'Nosey Bob' Howard

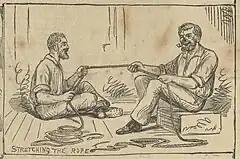
Howard and his assistant stretching the rope as part of the preparation for an execution (published in "The Bulletin", 31 January 1880).

The two condemned men were executed side-by-side at Darlinghurst Gaol on the morning of 20 January 1880, the hangings conducted by Howard and his assistant, Risby. After the white caps were drawn over their faces, Scott extended his hand to Rogan and said: "Good-bye Tom; we have made a sad mistake". After the bolt was drawn, Scott died "almost instantaneously", but "Rogan quivered for about four minutes", his mouth twitching convulsively. The death register from Darlinghurst Gaol records that Scott's death was as a result of a neck fracture and Rogan died from asphyxiation. Prior to the executions an estimated crowd of four thousand had gathered outside the walls of Darlinghurst Gaol. Some in the crowd climbed nearby trees or ascended the roofs of houses in the vicinity, even though no view of the gallows was possible.